Network of Lies (book)

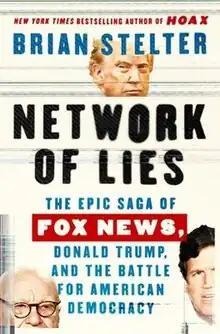

Network of Lies: The Epic Saga of Fox News, Donald Trump, and the Battle for American Democracy is a 2023 book authored by American journalist Brian Stelter. The book analyzes the relationship between the cable news network Fox News and the first presidency of Donald Trump. A follow-up to his 2020 book, Hoax, Network of Lies picks up at the run-up to the 2020 US presidential election and follows the trajectory of Fox News through the election up to the Dominion v. Fox defamation trial, which Stelter has covered as a special correspondent for Vanity Fair. The book also focuses specifically on Tucker Carlson and his mainstreaming of white nationalism. In the weeks before the book's publication, excerpts appeared in Vanity Fair and Rolling Stone.